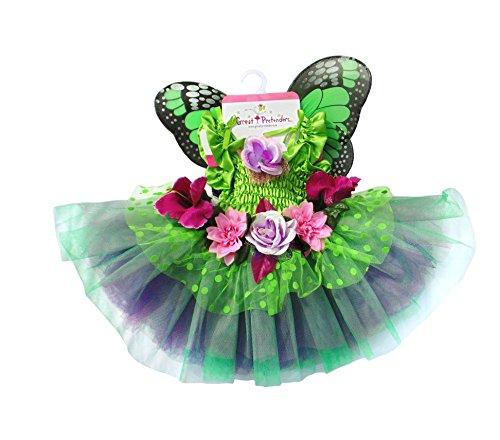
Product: Great Pretenders Fairy Blooms Deluxe Dress with Wings, Green, Medium
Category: Clothing, Shoes & Jewelry | Costumes & Accessories | Kids & Baby | Girls | Costumes
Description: Running in the fields with fairy friends is where you will find your little one in this outfit.
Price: $34.99
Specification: ProductDimensions:21x21x10inches|ItemWeight:14.4ounces|ShippingWeight:14.4ounces(Viewshippingratesandpolicies)|DomesticShipping:ItemcanbeshippedwithinU.S.|InternationalShipping:ThisitemcanbeshippedtoselectcountriesoutsideoftheU.S.LearnMore|ASIN:B00CVB22UM|Itemmodelnumber:36605|Manufacturerrecommendedage:36months-8years